Balakliia

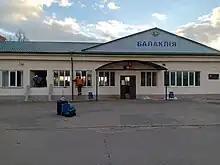
Balakliia train station under repair in November 2022 after the city's liberation

Diesel trains were running on the Kharkiv–Balakliia railway line four days after liberation. Electric power was restored to the town on 26 September 2022. On 25 November 2022, the Vinnytsia city council allocated 10 million hryvnias in funds to help rebuild Balaklia. The funds were to be used, specifically, to restore housing and improve heating services ahead of the winter.